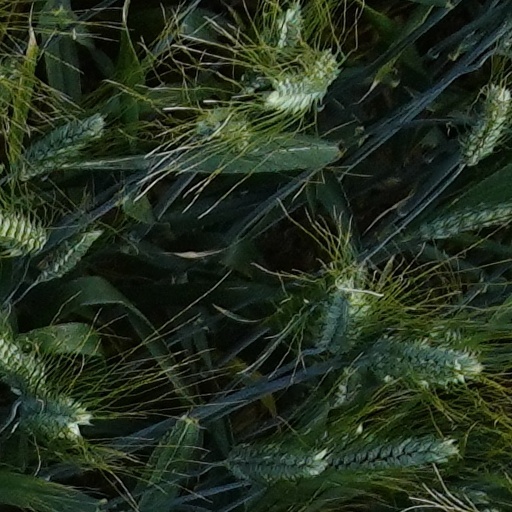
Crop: wheat